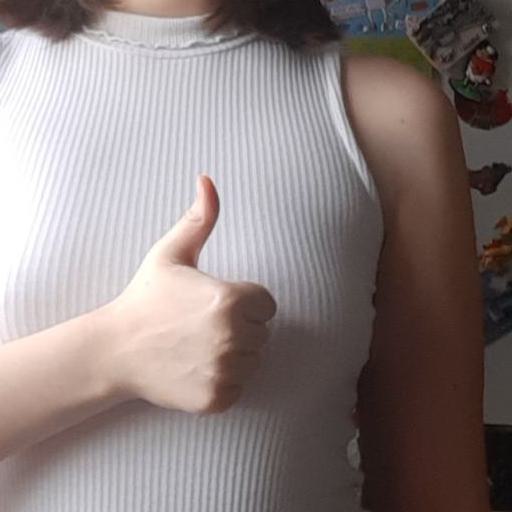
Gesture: like